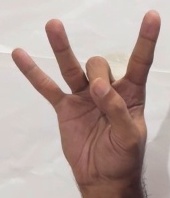
ASL sign: 8